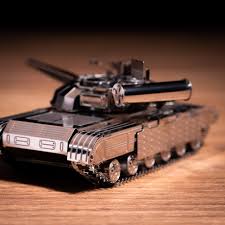
Label: Tank